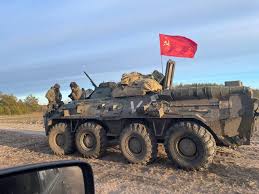
Label: BTR